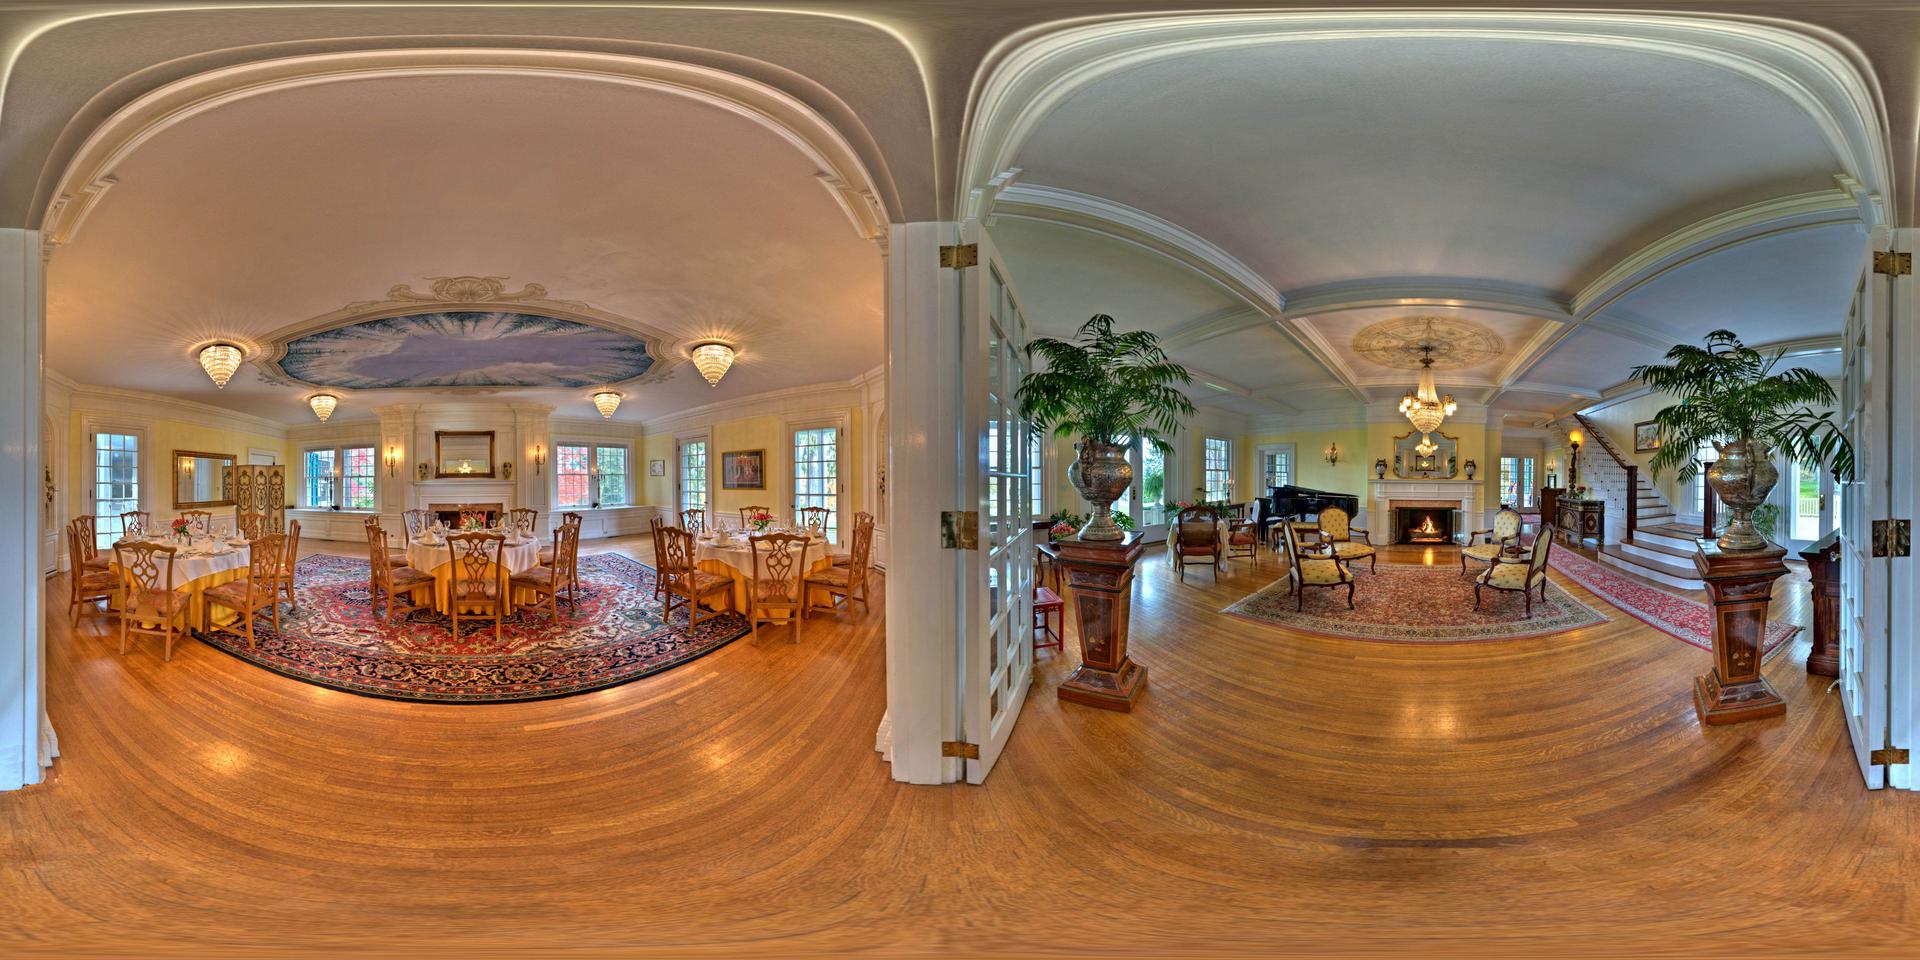
Referred object: the black grand piano by the fireplace

Referred object: turn right to see the black grand piano

Referred object: the grand piano to the left of the fireplace